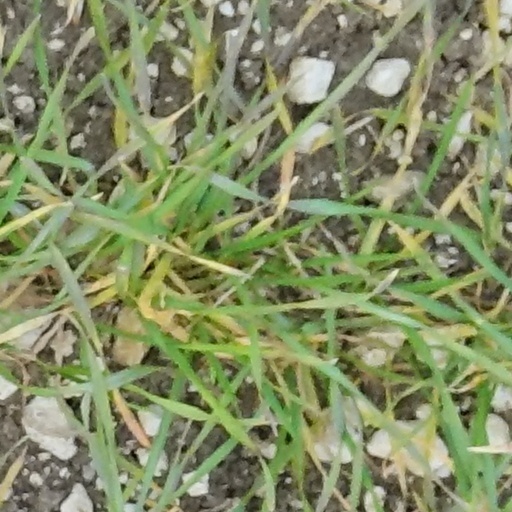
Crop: wheat